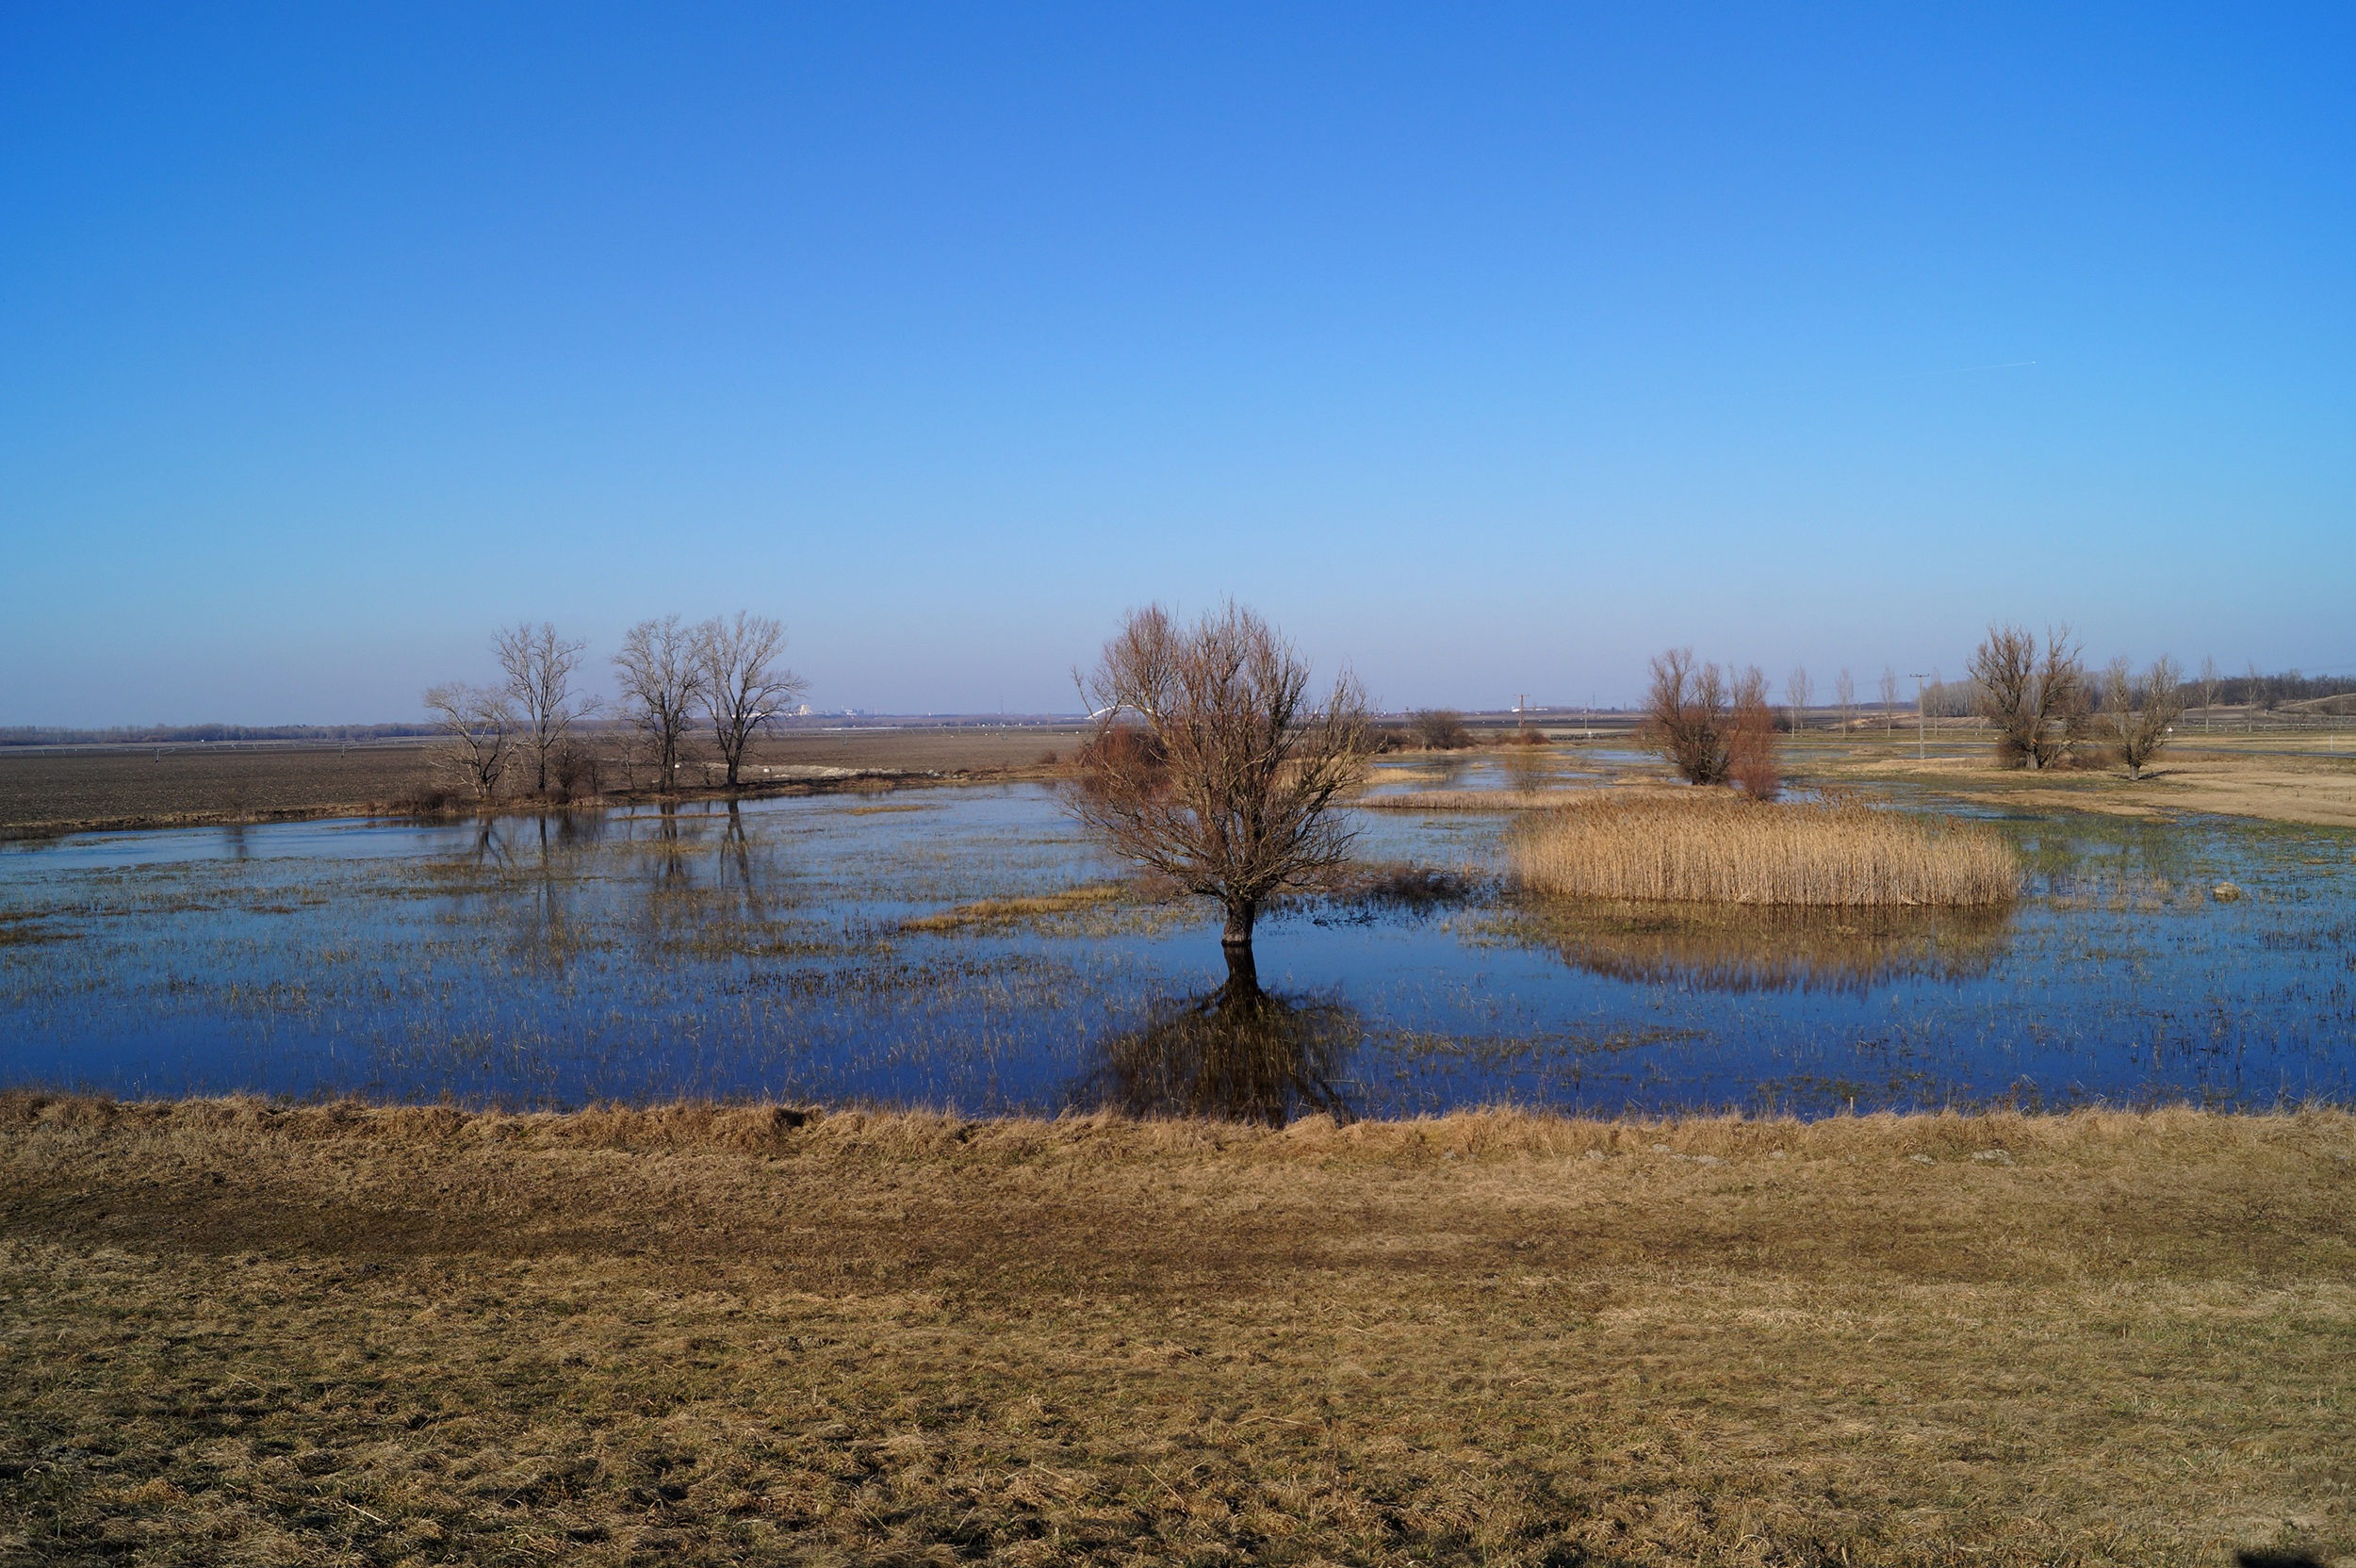
landscape, tree, water, nature, marsh, wilderness, winter, sky, wood, shore, lake, river, pond, reflection, blue, reservoir, wetland, bog, habitat, loch, ecosystem, plains, great plains, natural environment